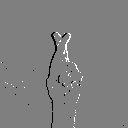
ASL letter: r